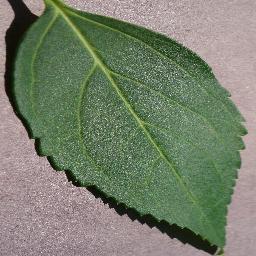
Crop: cherry
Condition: (including_sour)_healthy